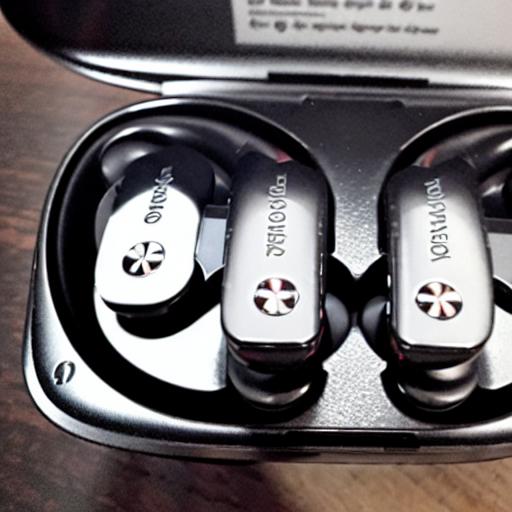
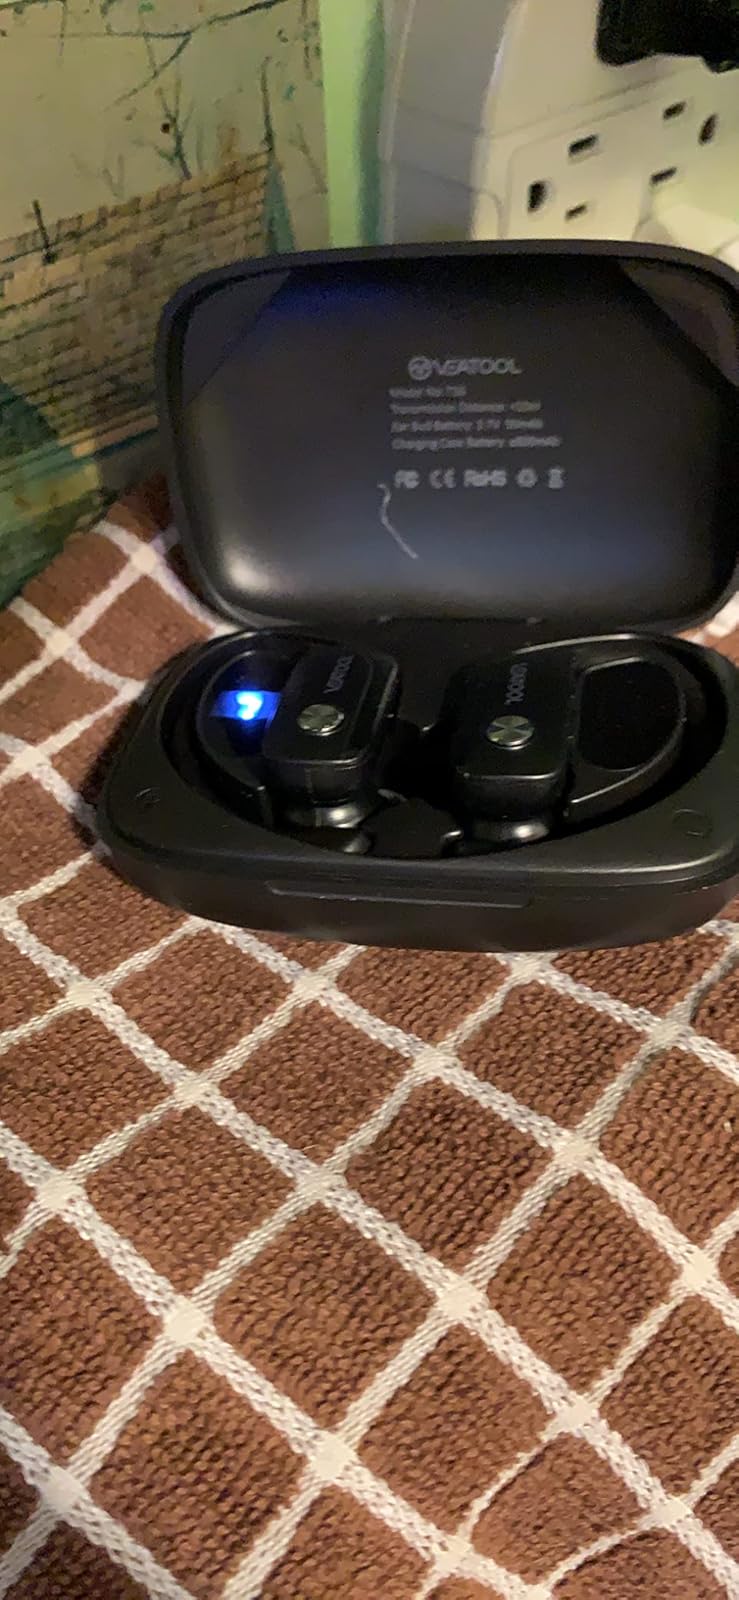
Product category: earbuds
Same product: no